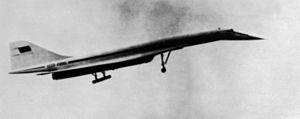
Le Tupolev Tu-144 est un avion de ligne supersonique quadriréacteur développé en URSS par le bureau d'études Tupolev. Avec le Concorde franco-britannique, ils sont les seuls avions civils supersoniques à avoir atteint la production. Destiné à être utilisé sur les lignes de la compagnie Aeroflot, il peut emporter, à une vitesse supérieure à Mach 2 et à une altitude de 20 000 m, de 98 à 120 passagers sur une distance de 3 080 à 6 200 km selon les versions.